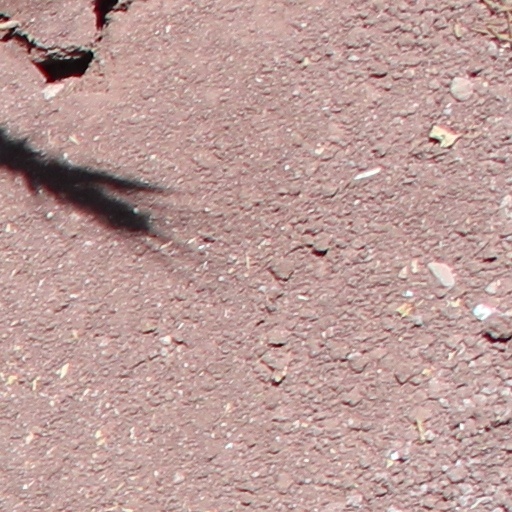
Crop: wheat